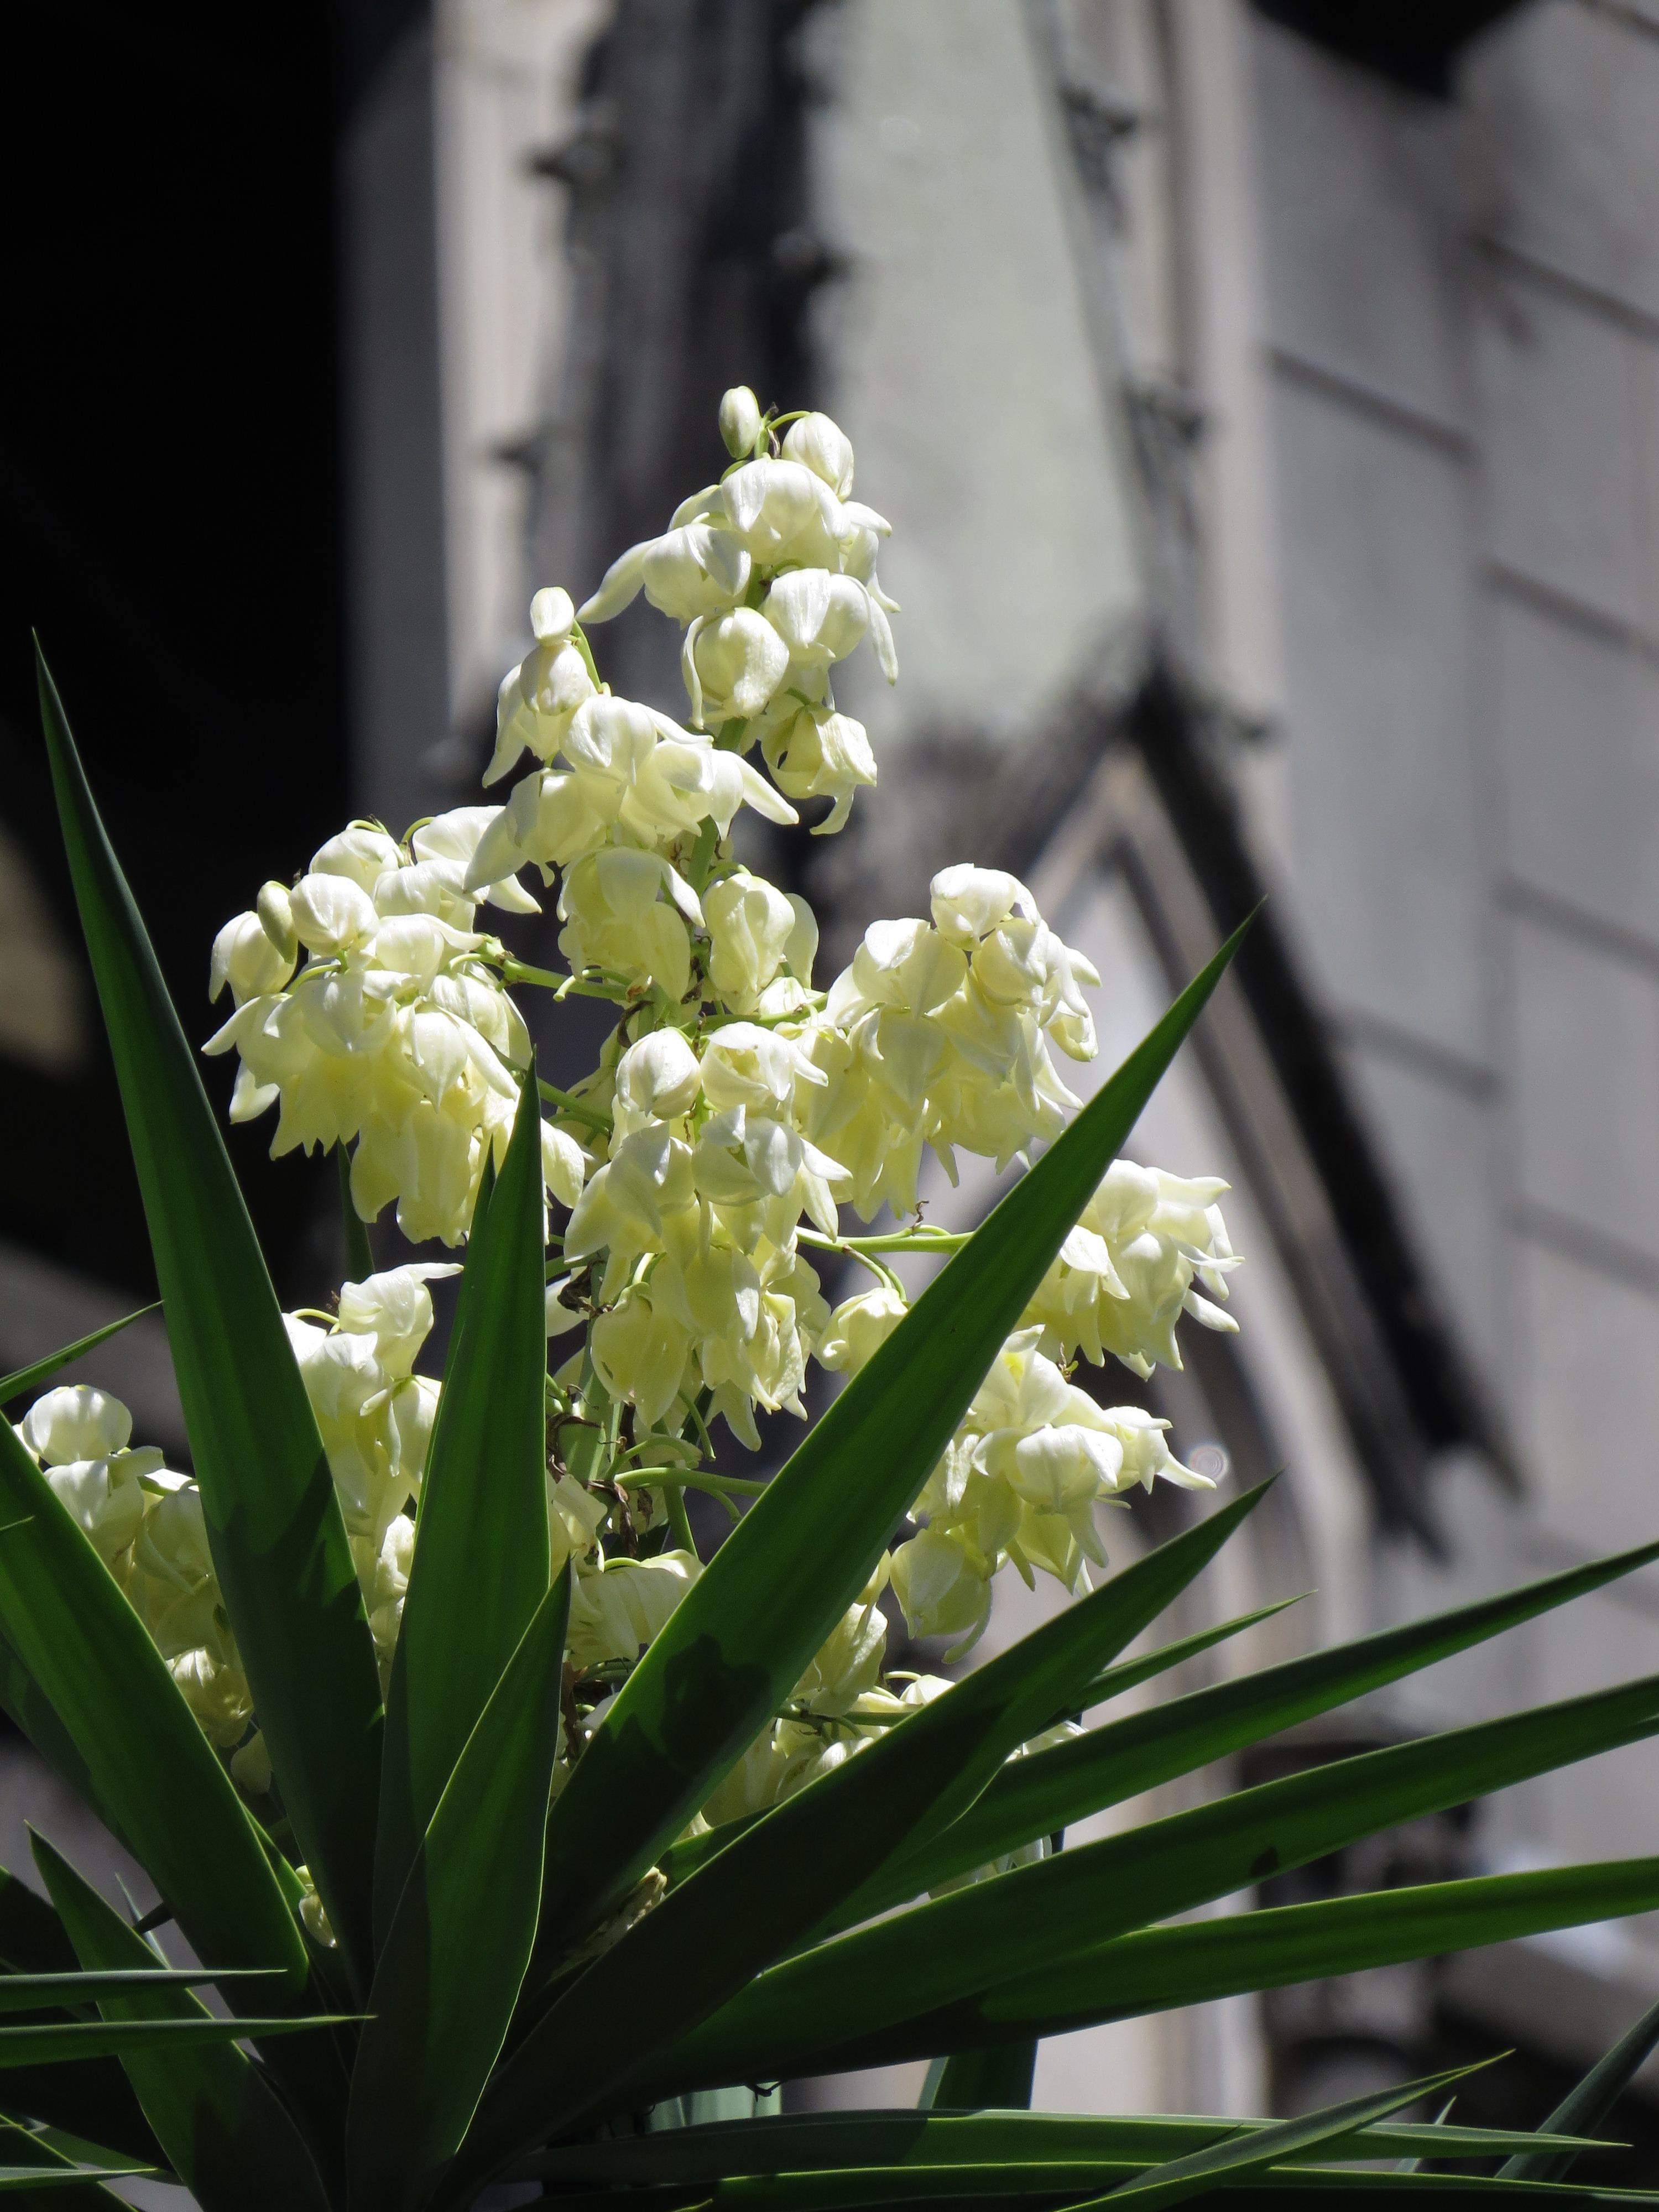
blossom, plant, white, leaf, flower, flying, green, botany, cathedral, flora, close up, beautiful, afternoon, floristry, macro photography, flowering plant, plant stem, land plant, day course